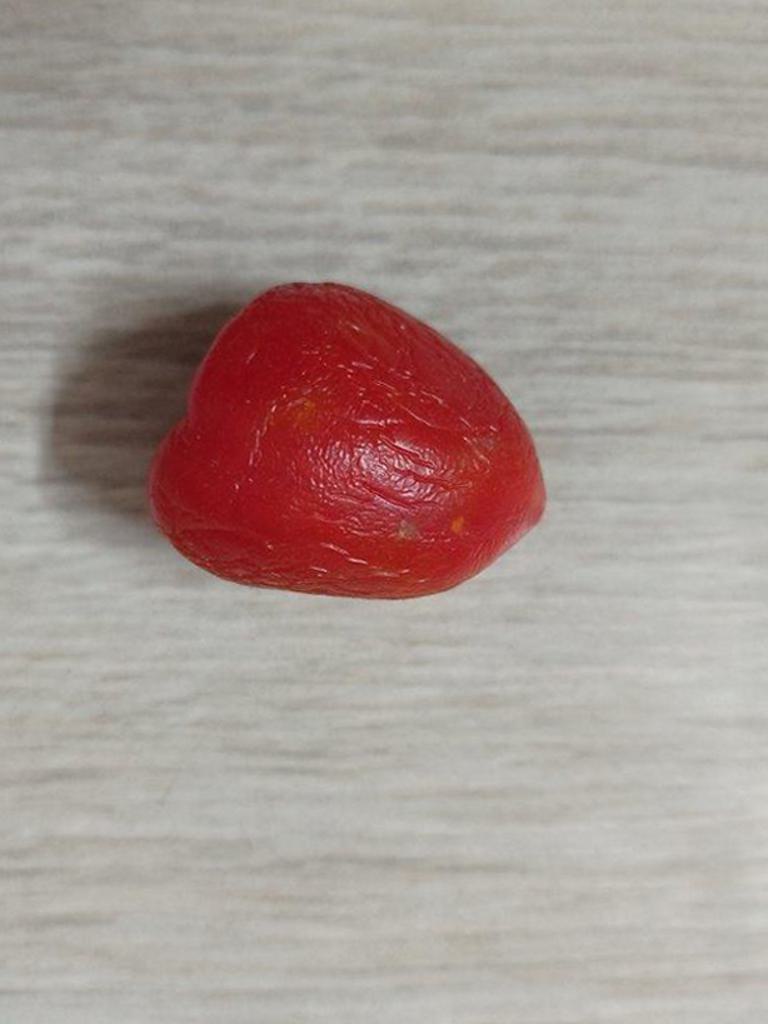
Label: Rotten